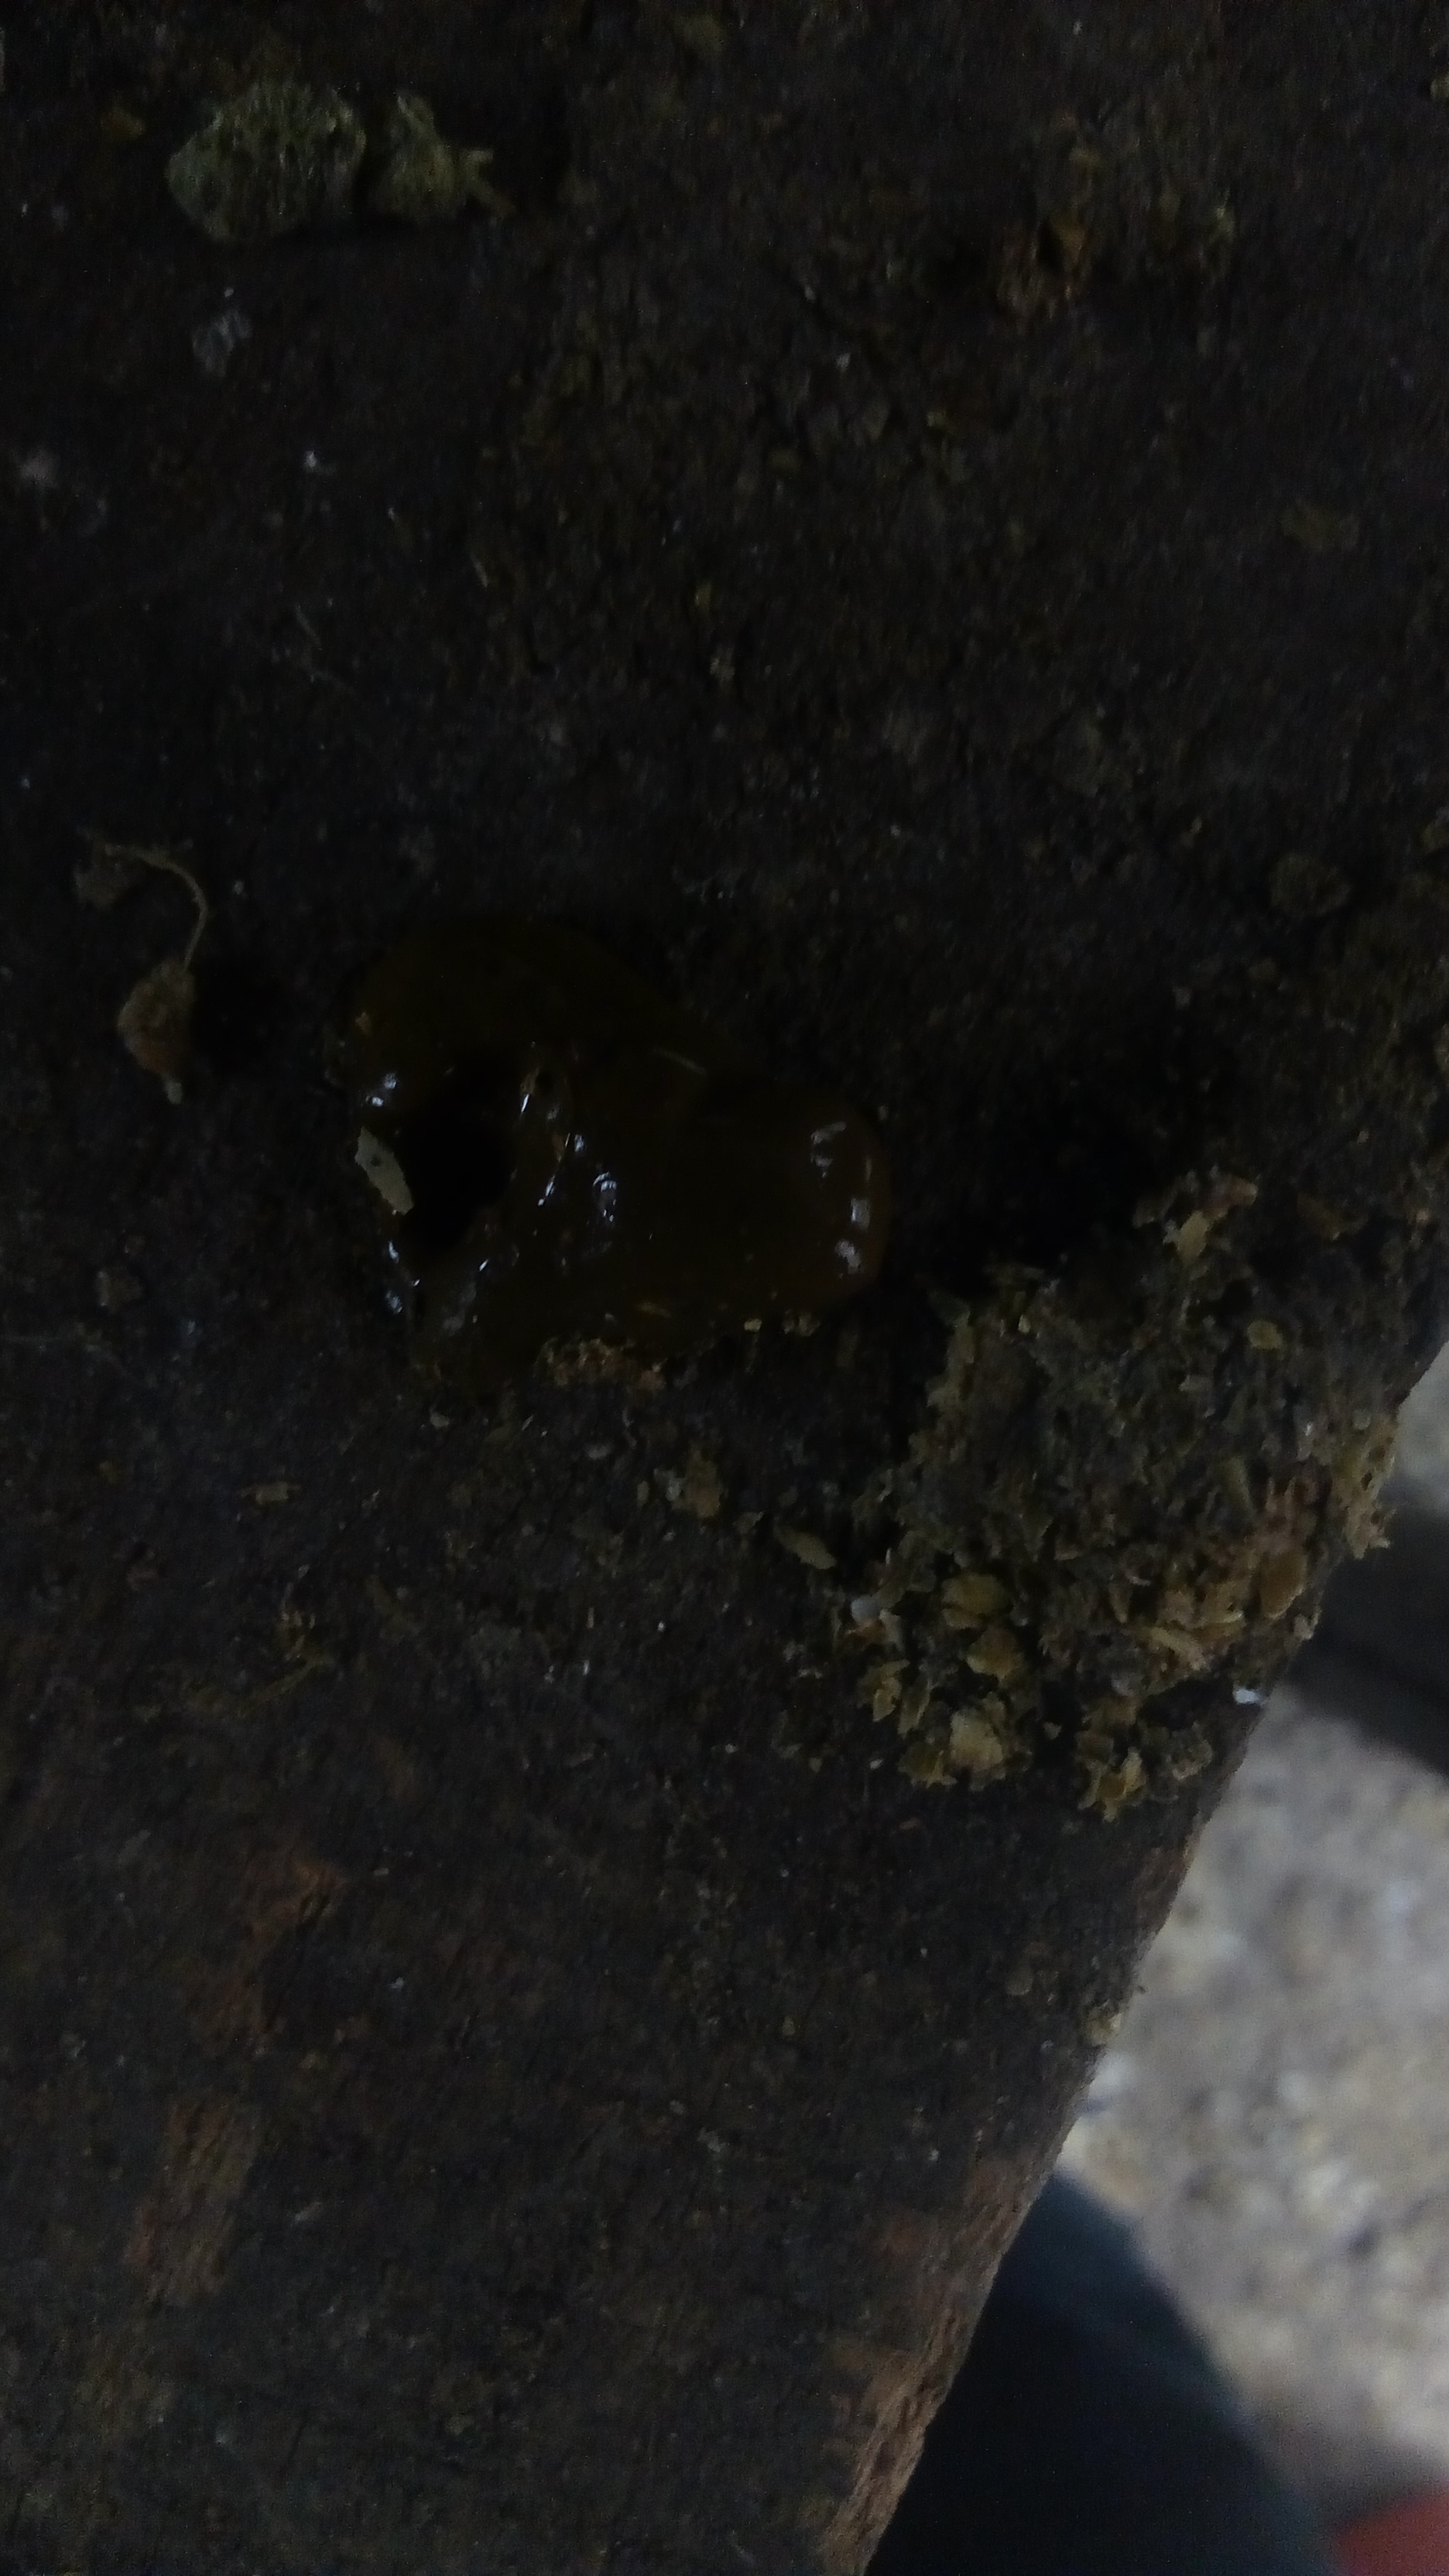
PCR-confirmed diagnosis: Coccidiosis